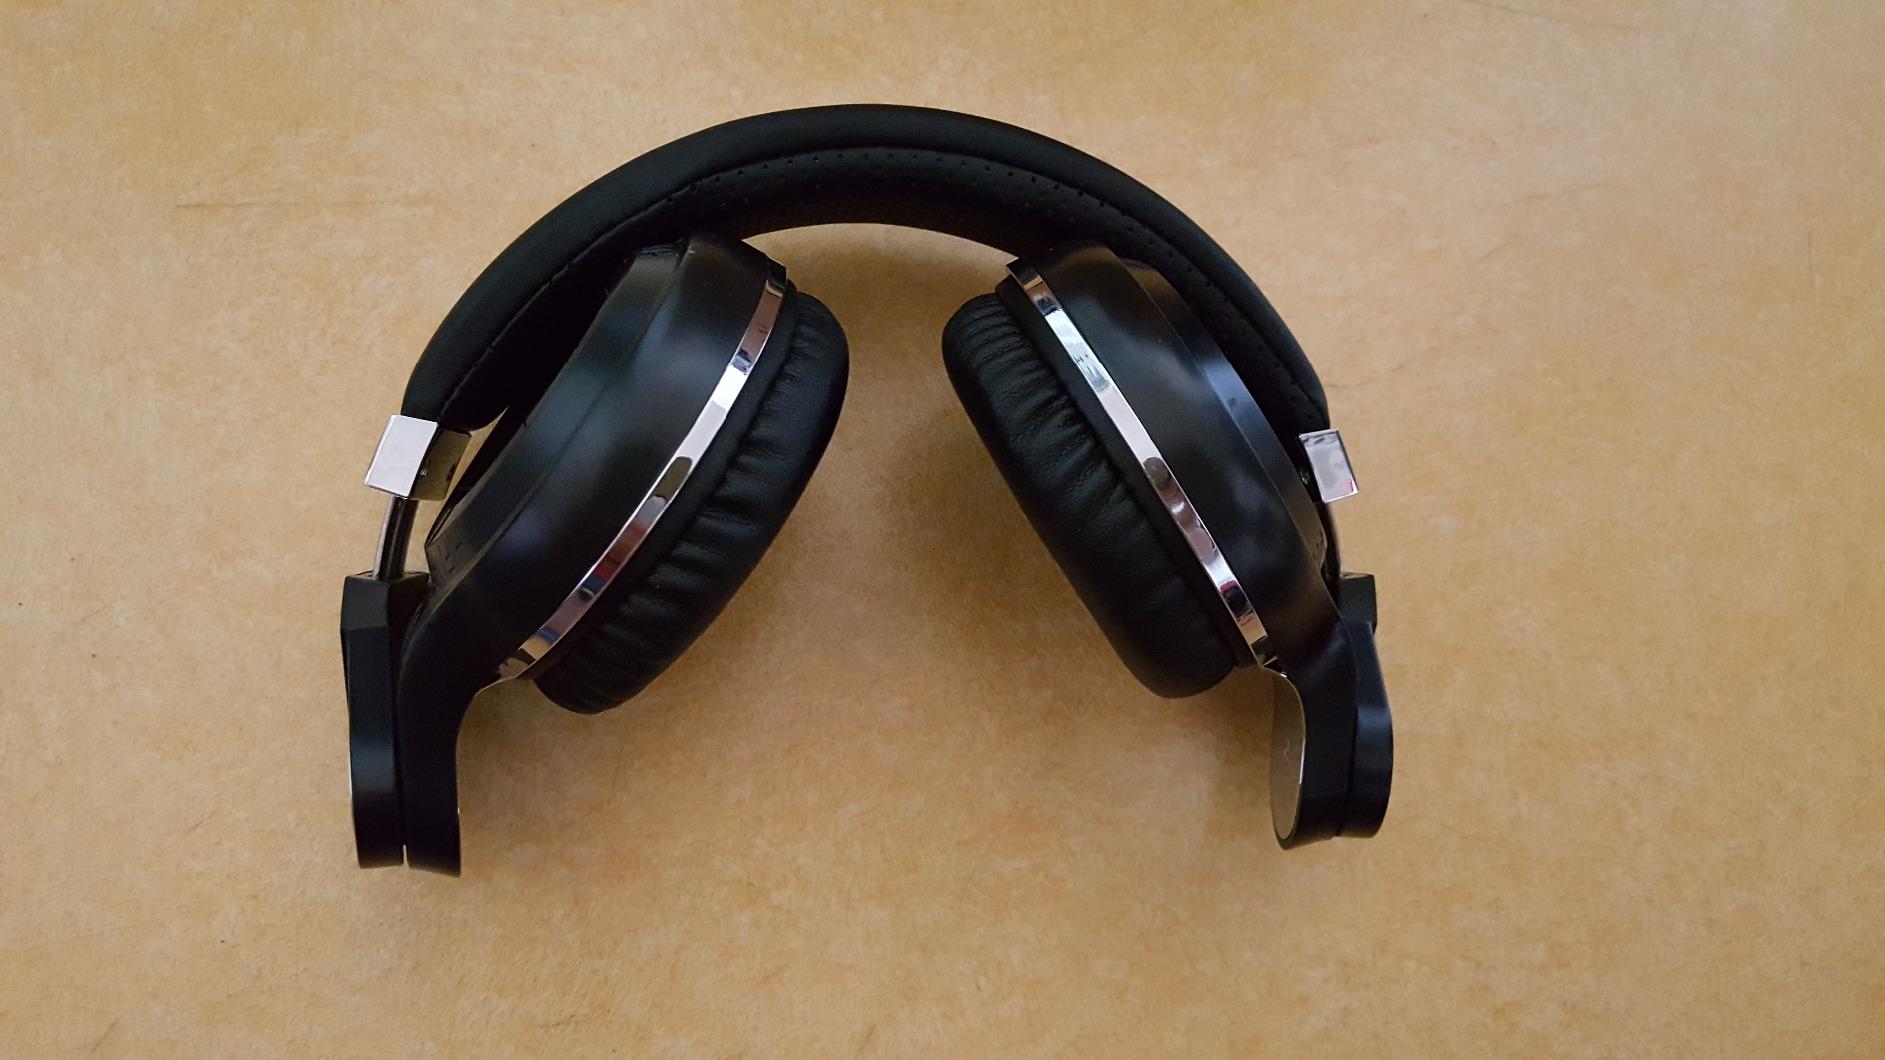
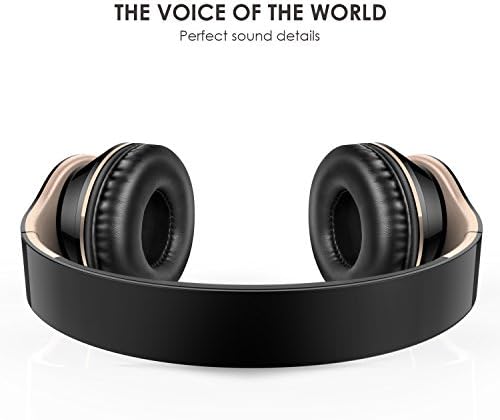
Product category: headphones
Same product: no